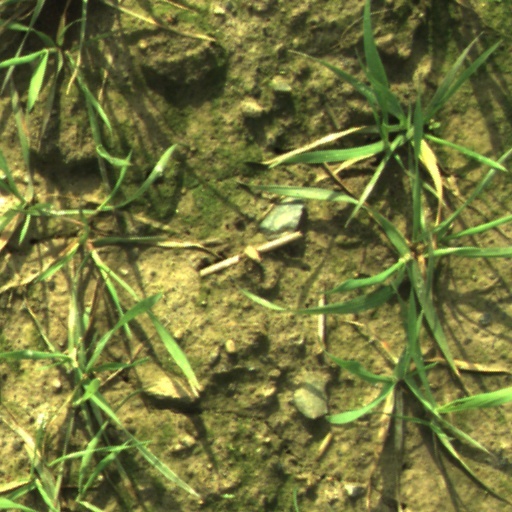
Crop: wheat